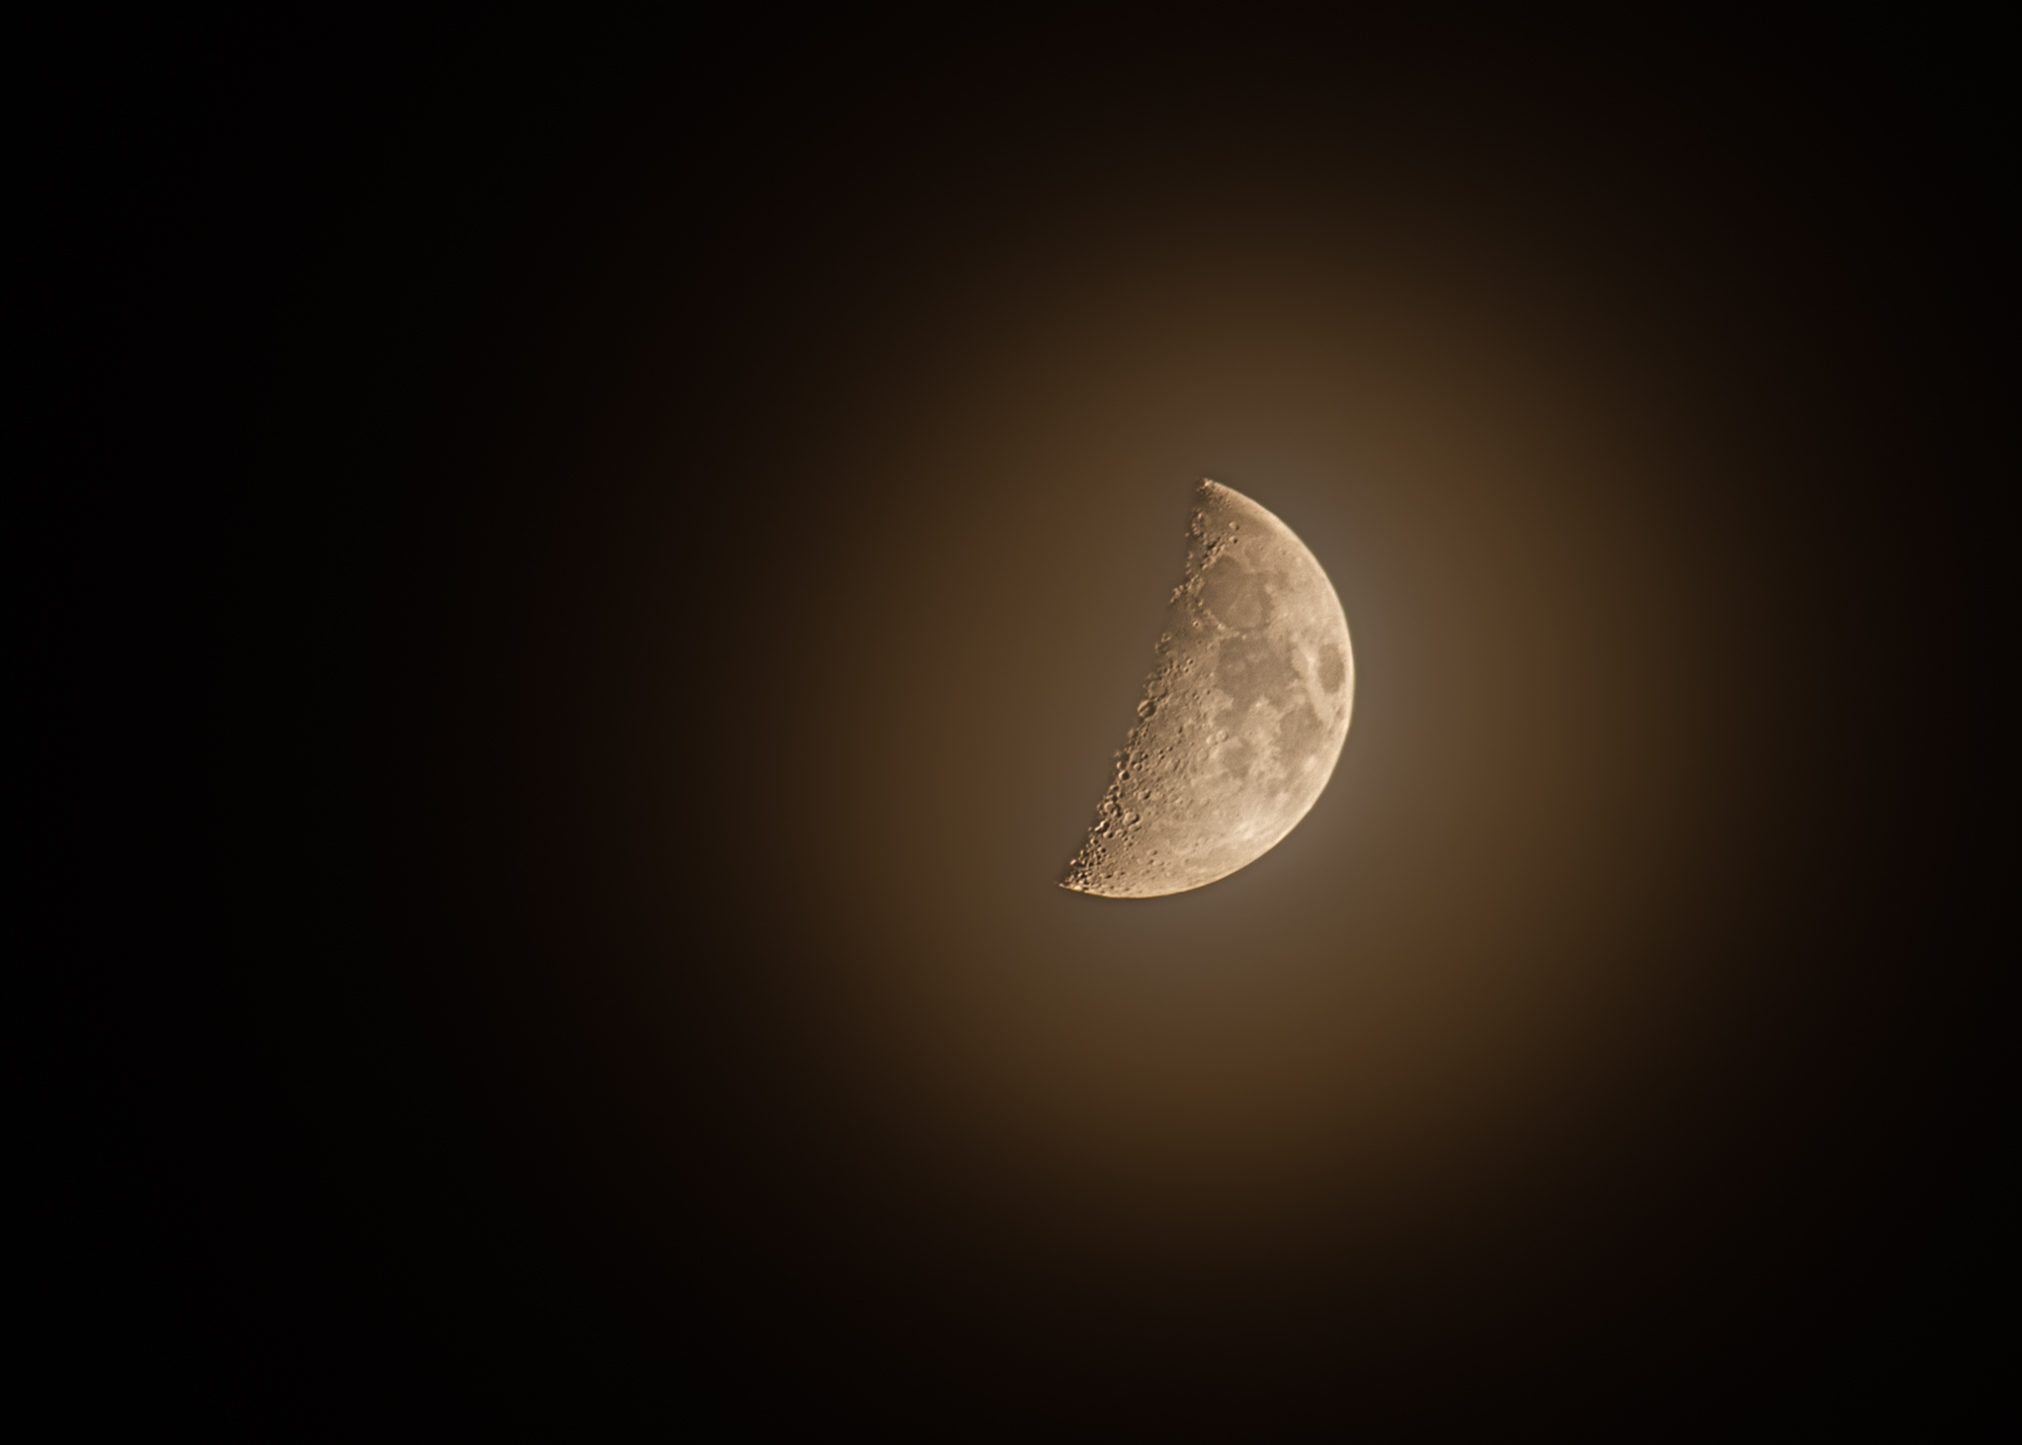
sky, night, atmosphere, dark, darkness, yellow, moon, moonlight, circle, surface, composite, astronomy, luna, craters, astrophotography, halo, crescent, processing, half, halffull, astronomical object, celestial event